Book burning

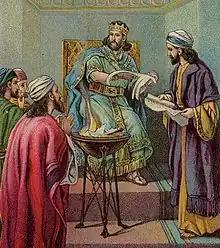
King Jehoiakim burns Jeremiah's scroll.

According to the Hebrew Bible, in the 7th century BCE, King Jehoiakim of Judah burned part of a scroll that Baruch ben Neriah had written at prophet Jeremiah's dictation (see Jeremiah 36).